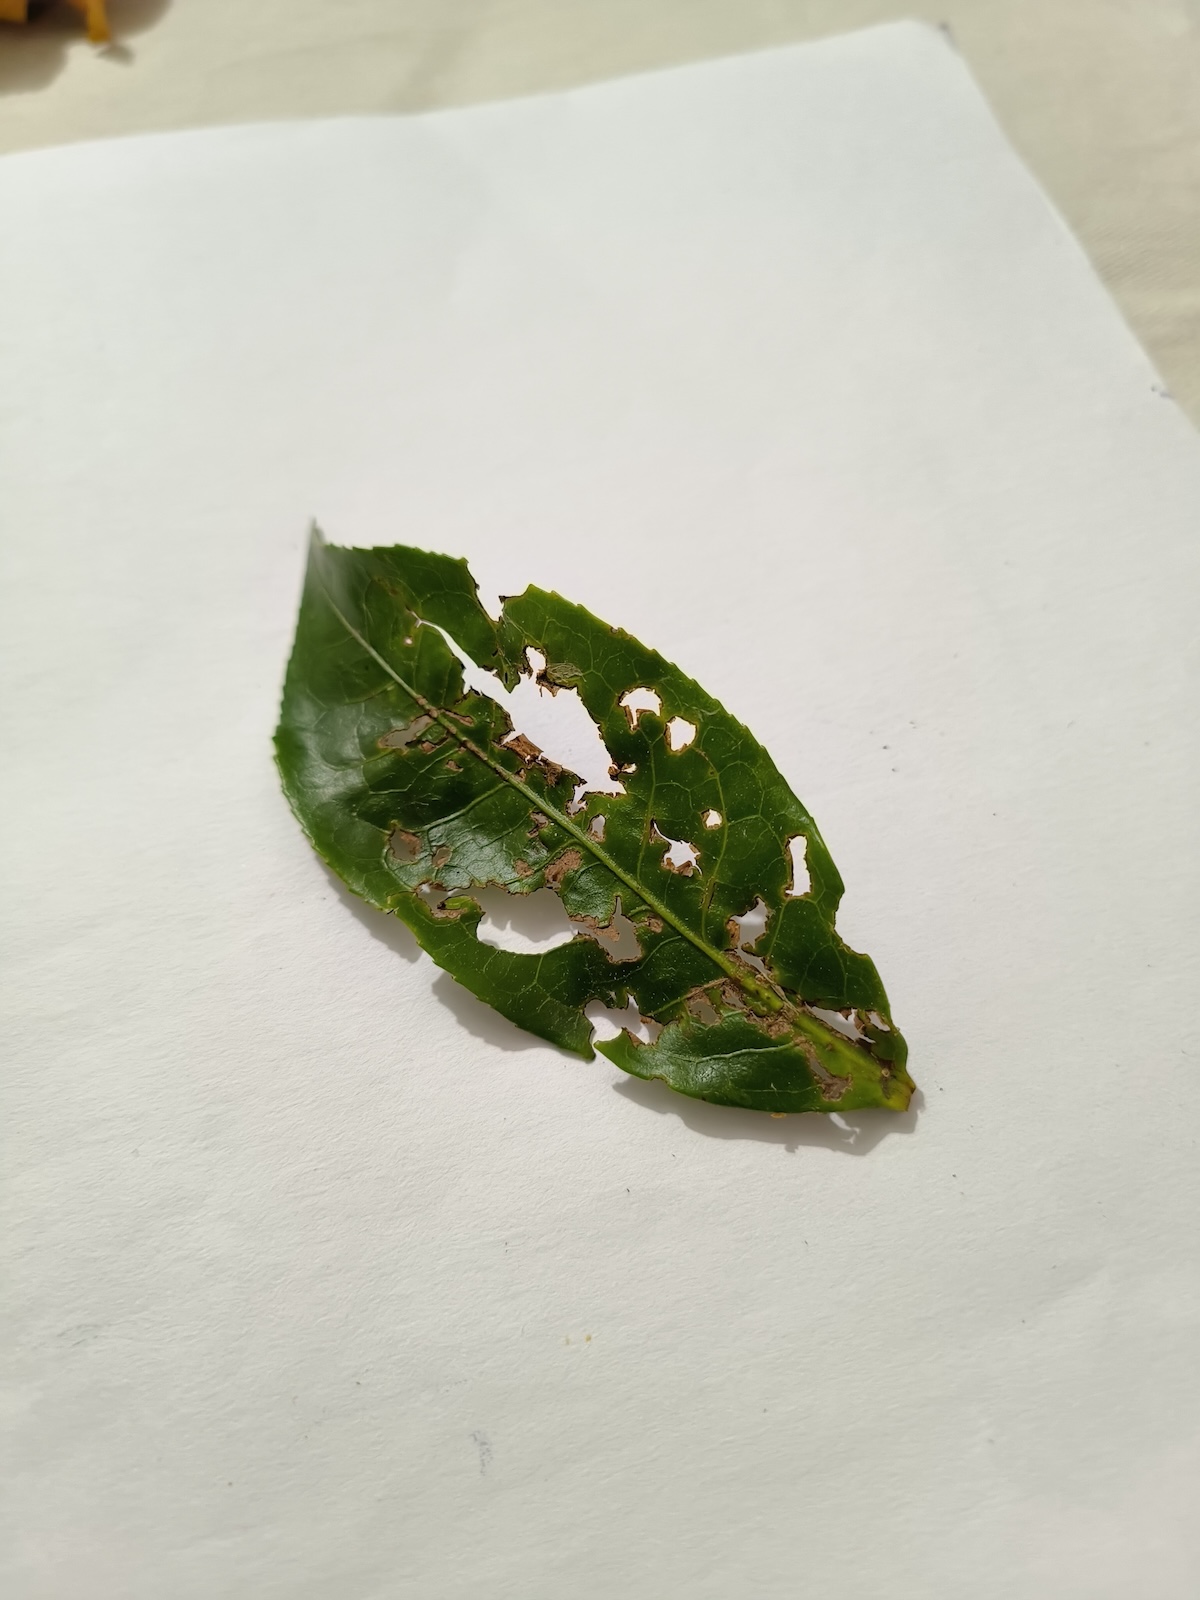
Label: Green mirid bug